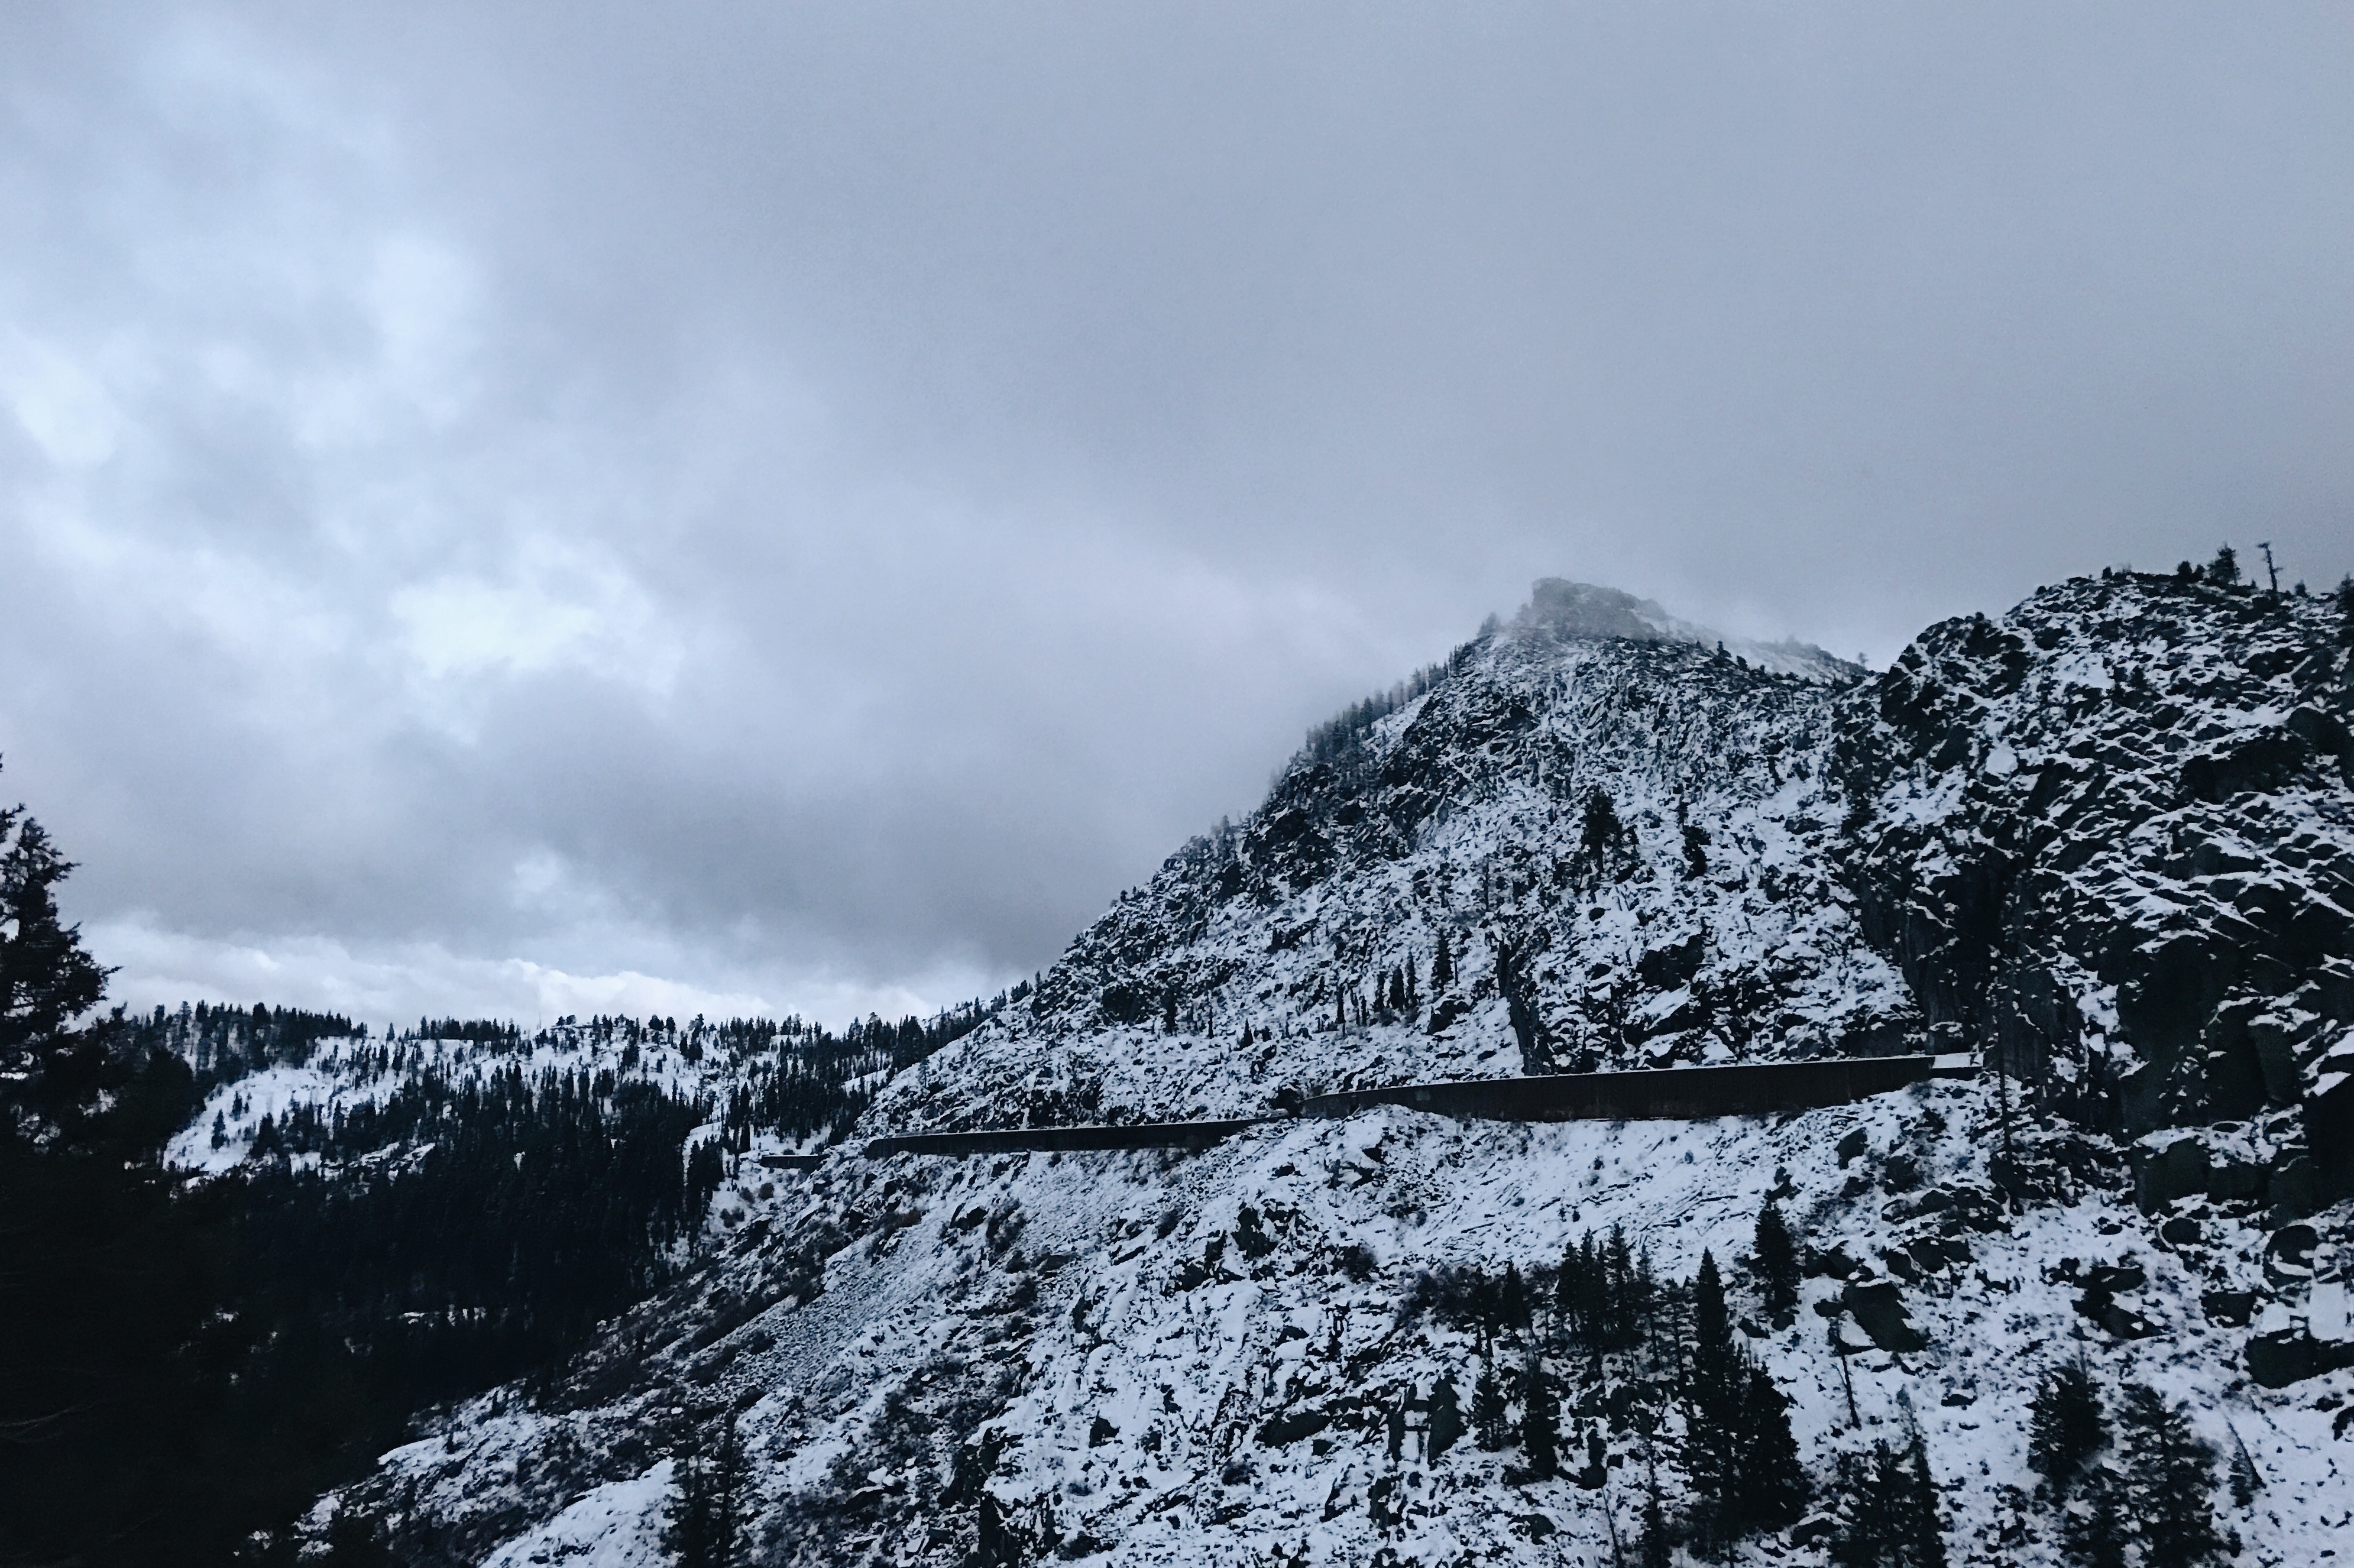
nature, mountain, snow, winter, cloud, mountain range, weather, terrain, ridge, summit, alps, landform, mountain pass, geographical feature, mountainous landforms, geological phenomenon